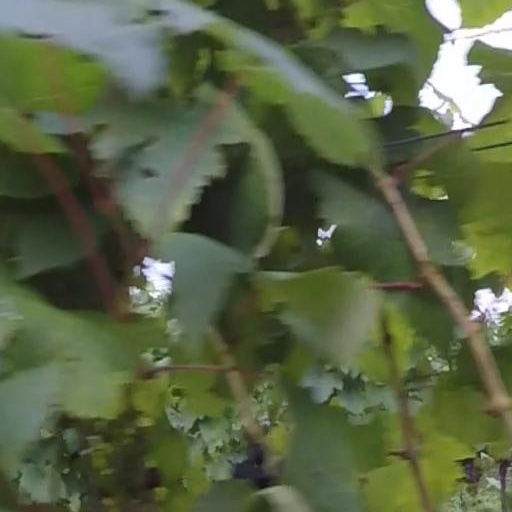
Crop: grape